Waiting for Eden

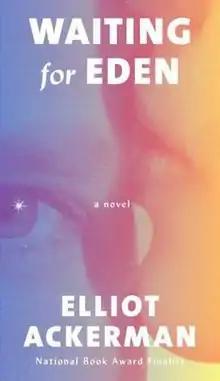

Waiting for Eden is a 2018 novel by American author Elliot Ackerman. It follows main characters Eden, a veteran of the Iraq War who waits to die in a San Antonio burn center from severe injuries suffered in the conflict, and his wife Mary. She cares for their daughter and struggles with the decision of whether to take husband Eden off life support. The story is narrated by Eden's best friend, killed in the same explosion that badly injured Eden. It revolves around themes of intimacy and grief, and received a generally warm reception.